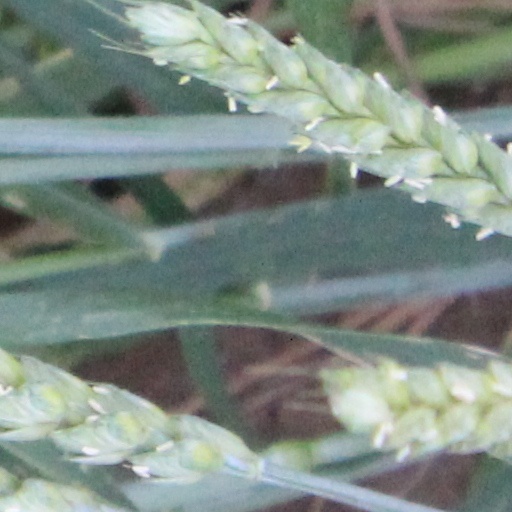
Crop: wheat